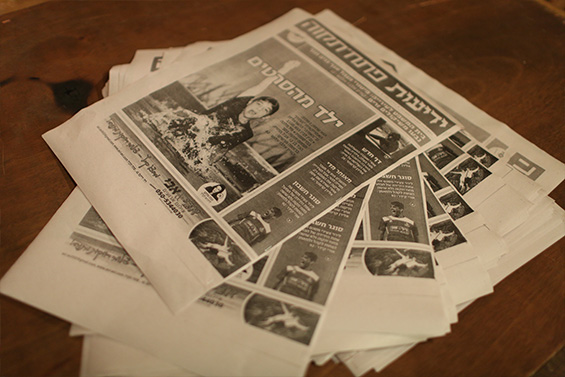
Waste category: paper